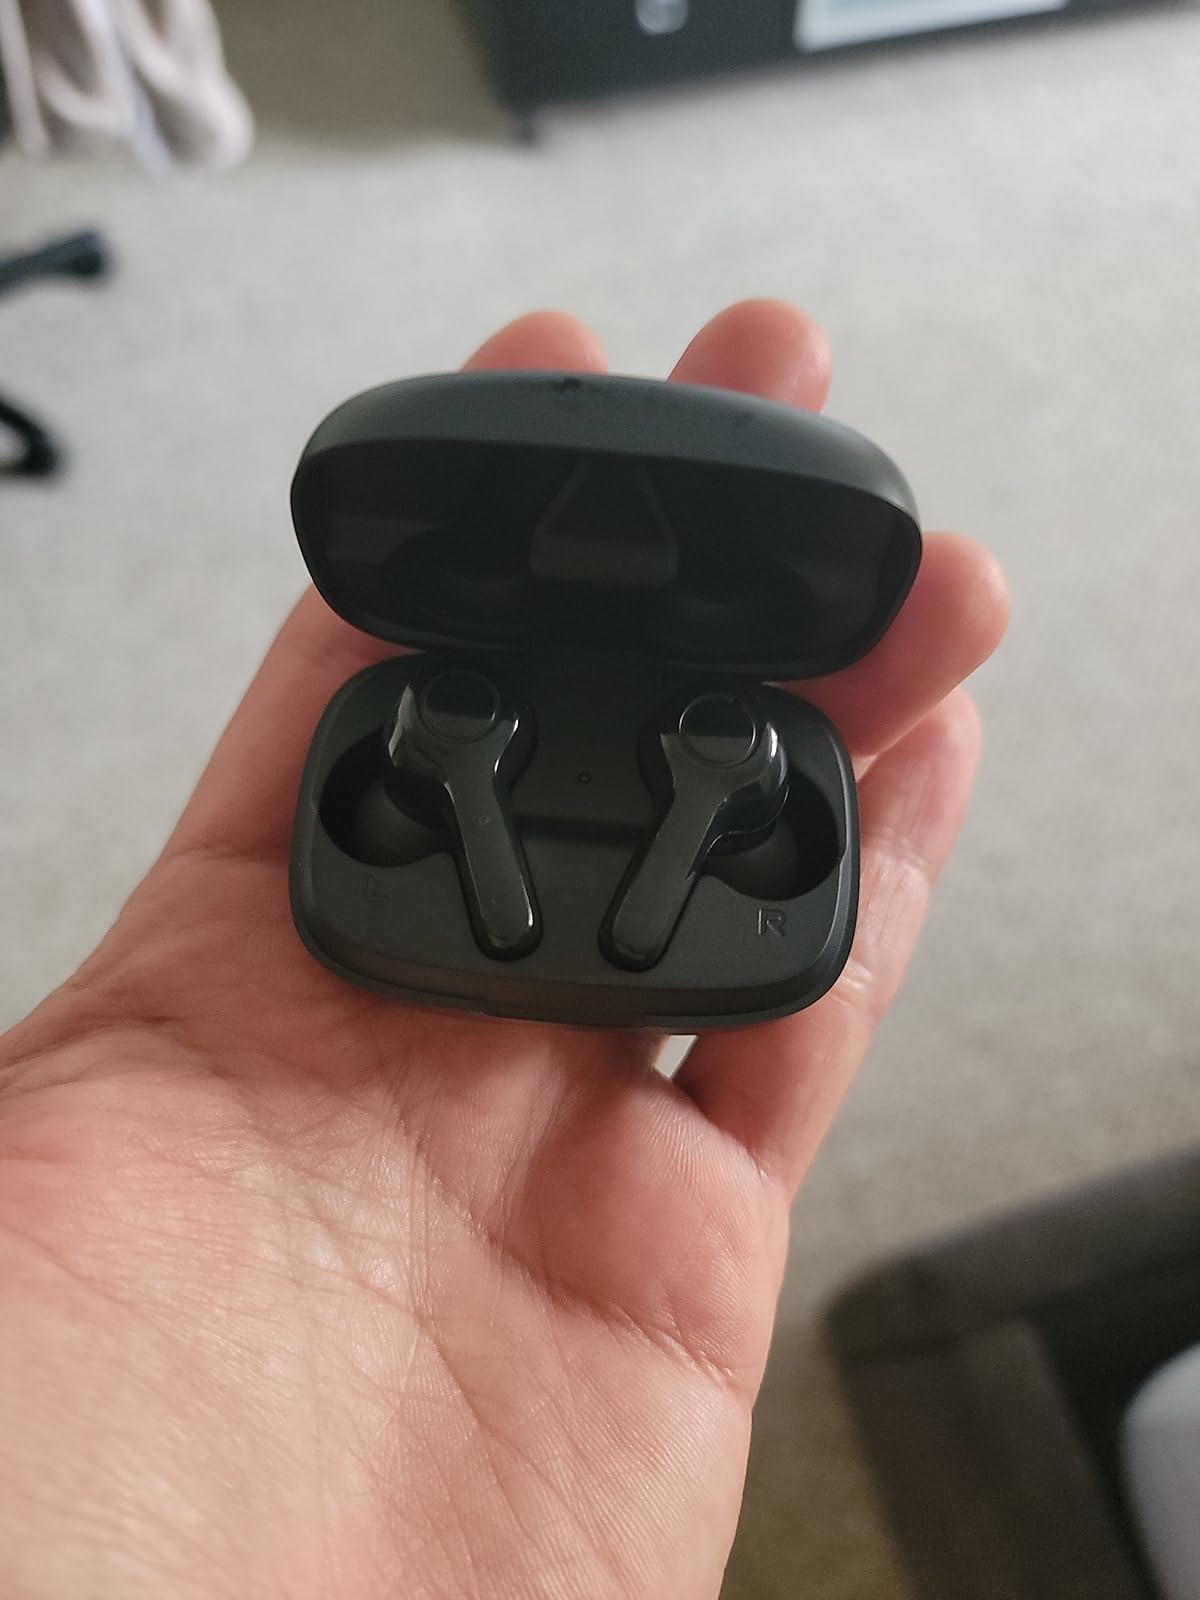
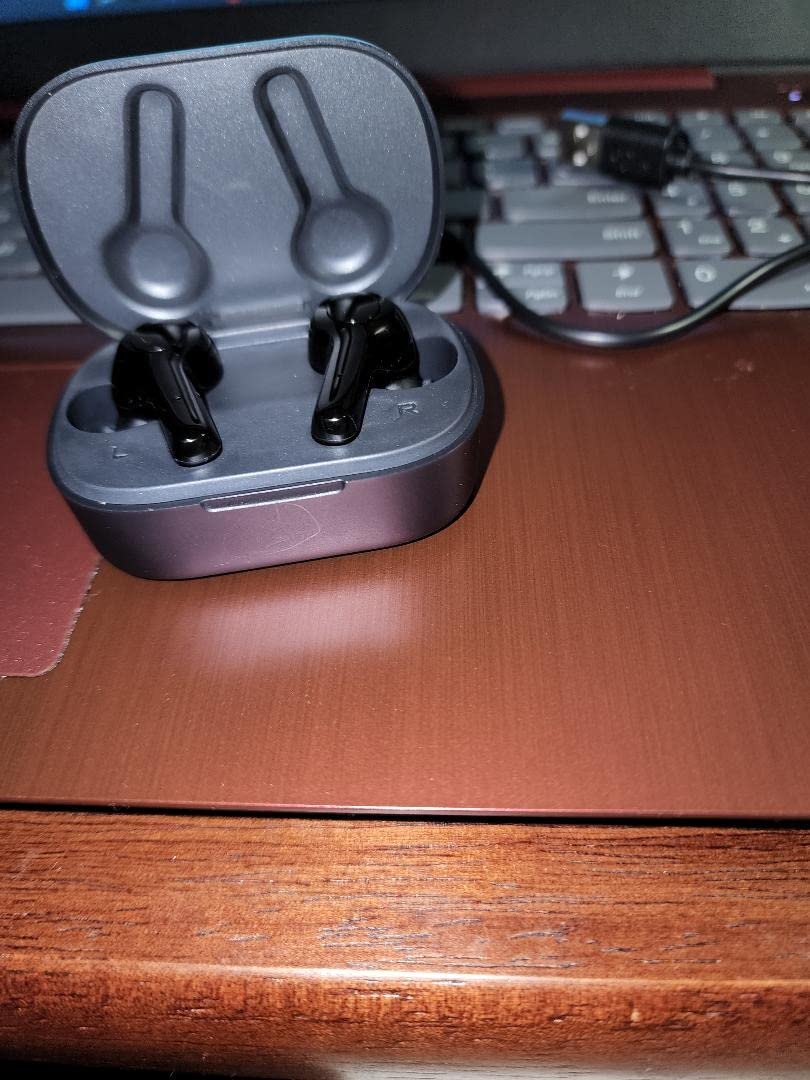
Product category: earbuds
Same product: no